List of awards and nominations received by Holby City

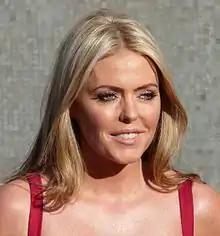
Patsy Kensit ("pictured") was nominated in the "Best Actress" category at the 2007 awards for her role as Faye Morton.

The TV Choice Awards are presented annually by "TV Choice" magazine and are voted for by the public. "Holby City" has received 34 nominations.